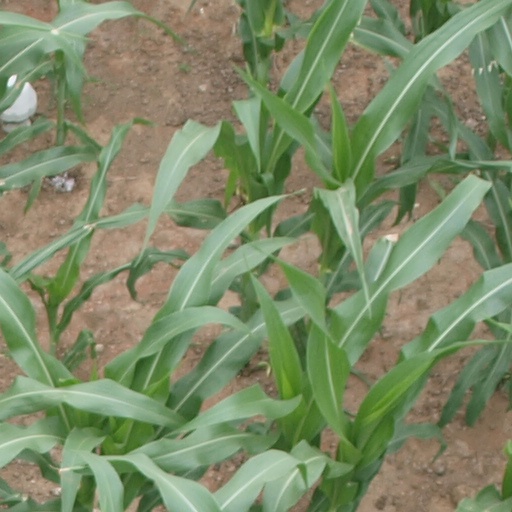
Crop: maize; corn